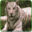
Label: tiger